Villa Webber

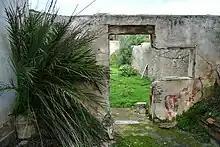

The villa is surrounded by a large garden, originally filled with plants from all over the world, from James Webber's travels. In 1882, the garden was described as containing: two citrus fruit gardens; four square areas for winter agriculture; an area for fruit plants; an olive grove; and, wild pine trees. The villa also had a channeling system which was connected to a large reservoir which held thousands of hectolitres, which still survives. Of the original garden and plants there remains century old trees, junipers, holm oaks, olive trees, pines and typical Mediterranean plants.